Super Bowl 50

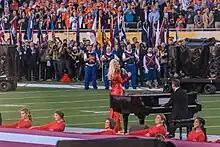
Lady Gaga singing the national anthem

In honor of the 50th Super Bowl, the pregame ceremony featured the on-field introduction of 39 of the 43 previous Super Bowl Most Valuable Players. Bart Starr (MVP of Super Bowls I and II) and Chuck Howley (MVP of Super Bowl V) appeared via video. Harvey Martin, co-MVP of Super Bowl XII who died in 2001, was acknowledged when the other co-MVP of Super Bowl XII, Randy White, was introduced. Peyton Manning (MVP of Super Bowl XLI and the Broncos' starting quarterback for the game) was shown in the locker room preparing for the game. This ceremony continued a ten-year tradition (starting with Super Bowl XX and then repeated in Super Bowl XXX and Super Bowl XL) in which past Super Bowl MVPs were honored before the game.